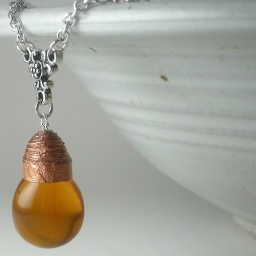
The glass drop is covered with a paper bead made by me.